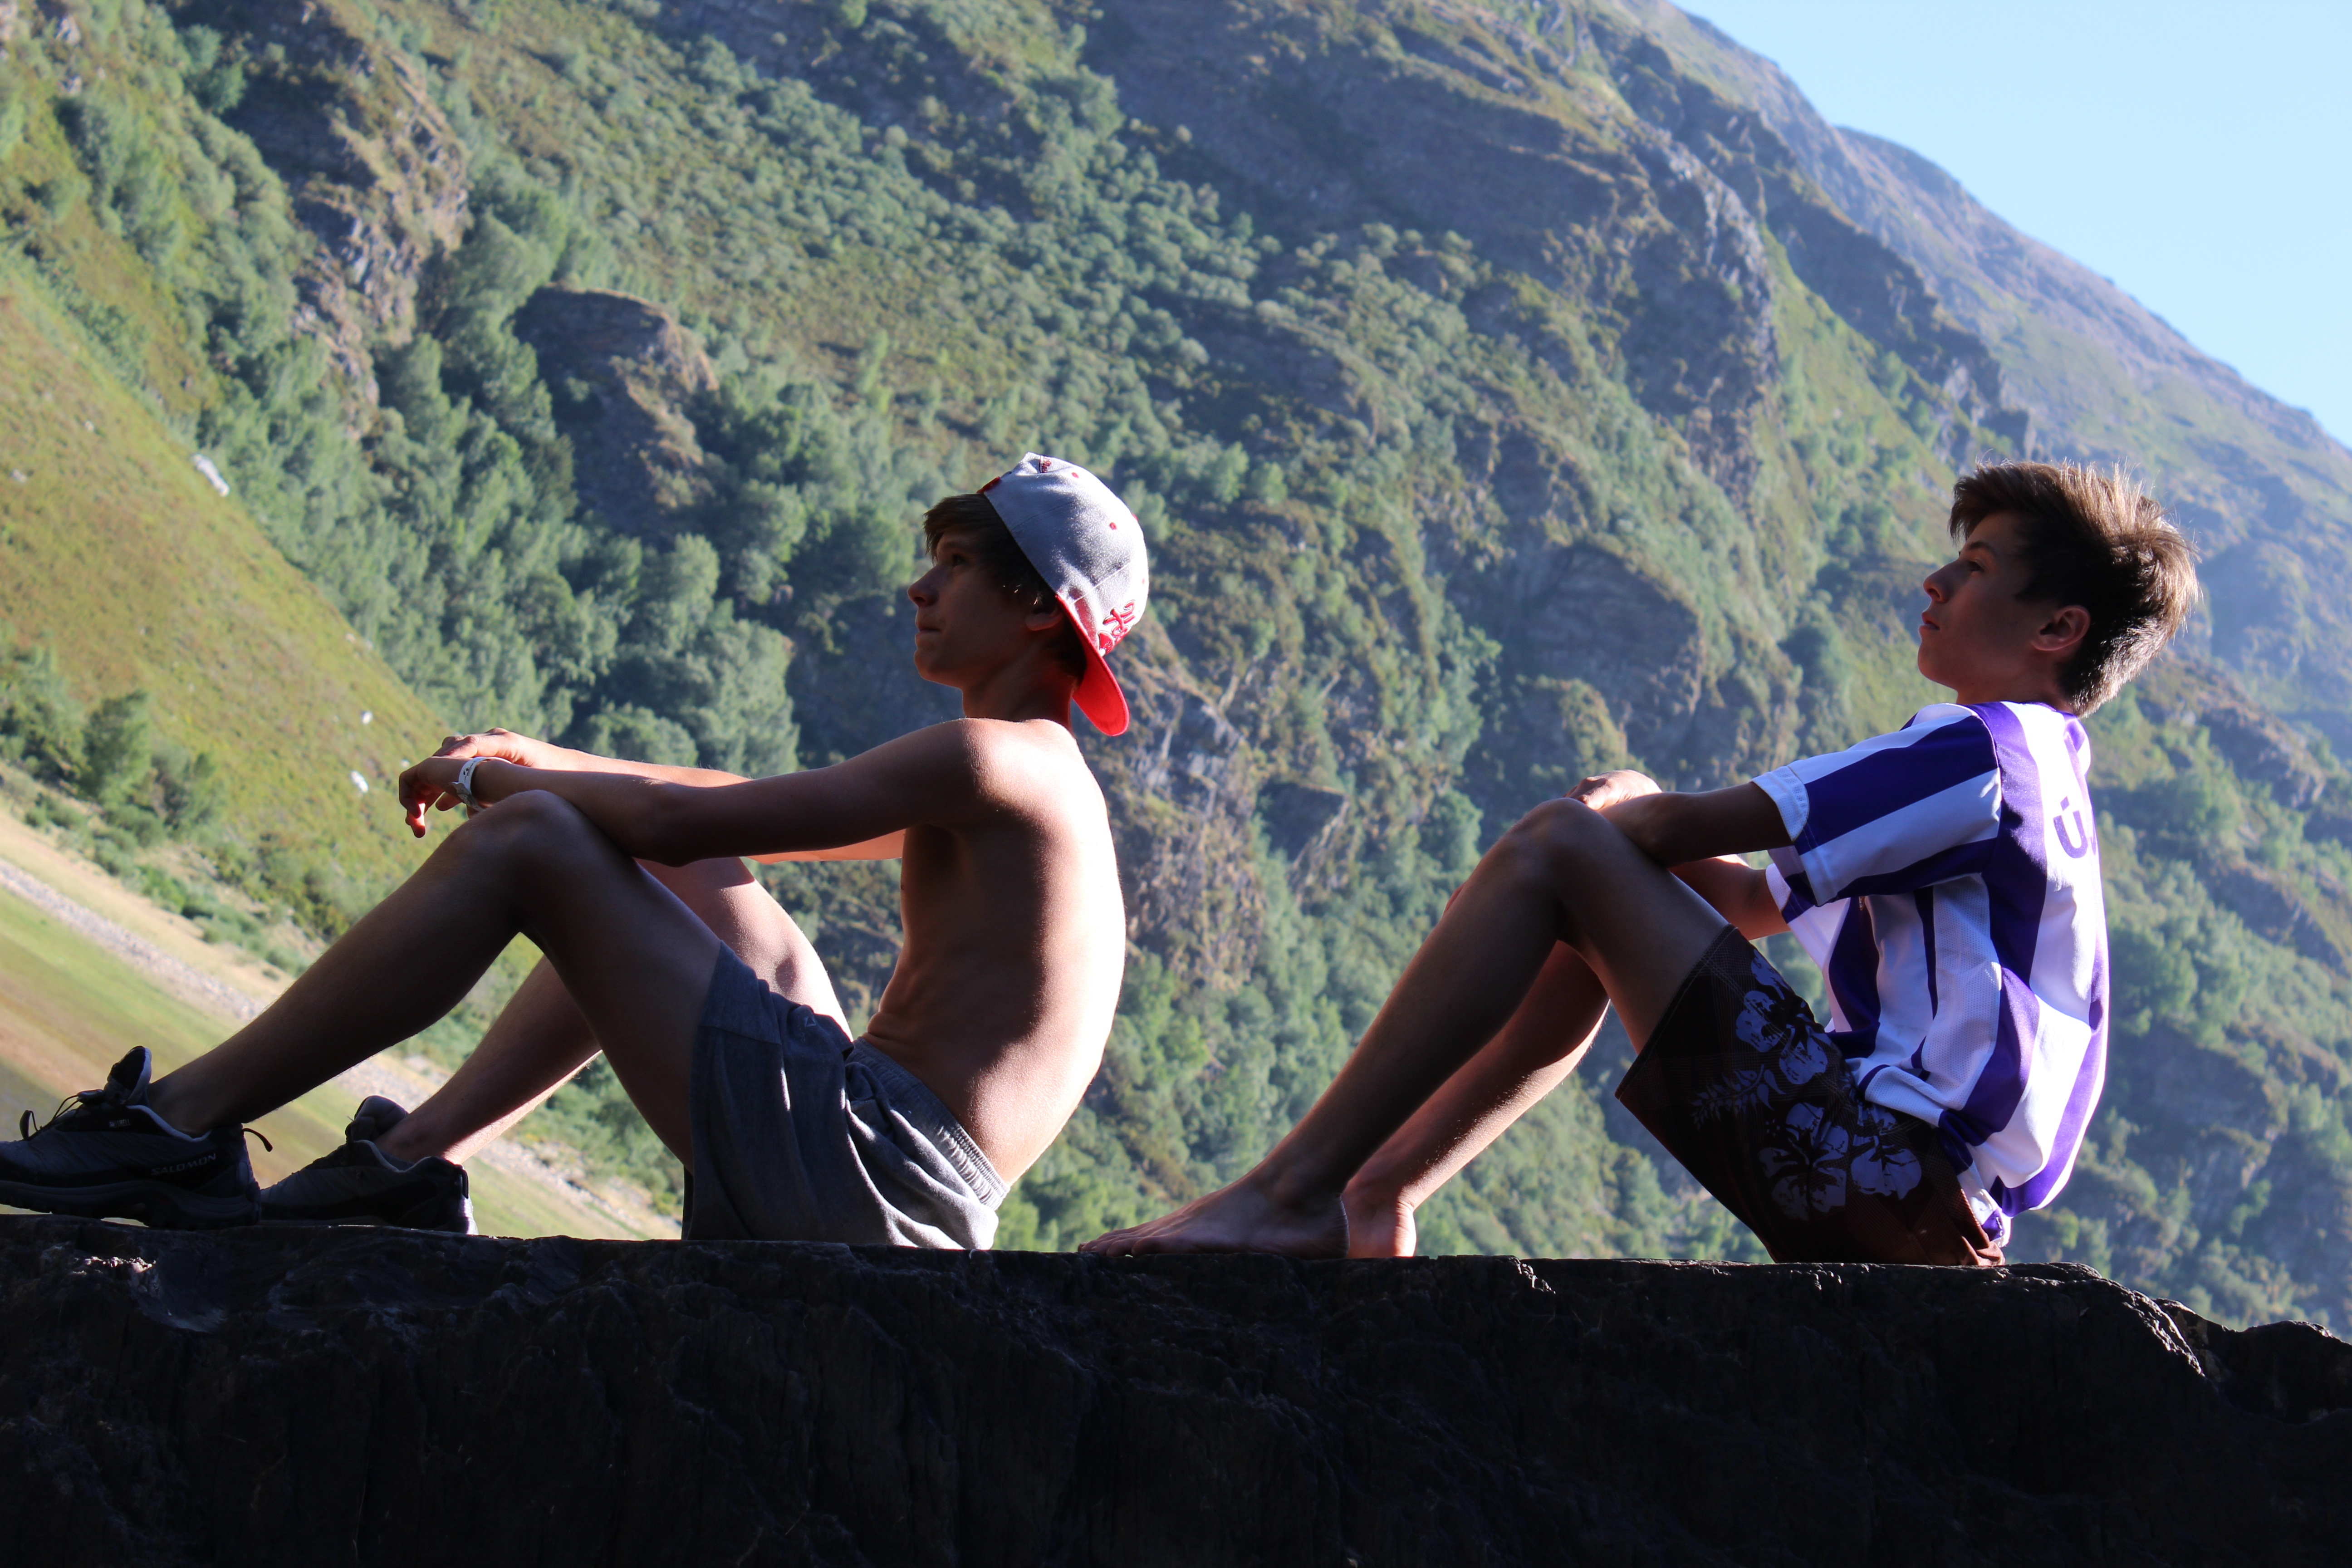
walking, people, hiking, adventure, travel, extreme sport, landscapes, image, photo shoot